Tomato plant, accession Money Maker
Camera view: bottom (45 deg); turntable rotation: 300 degrees
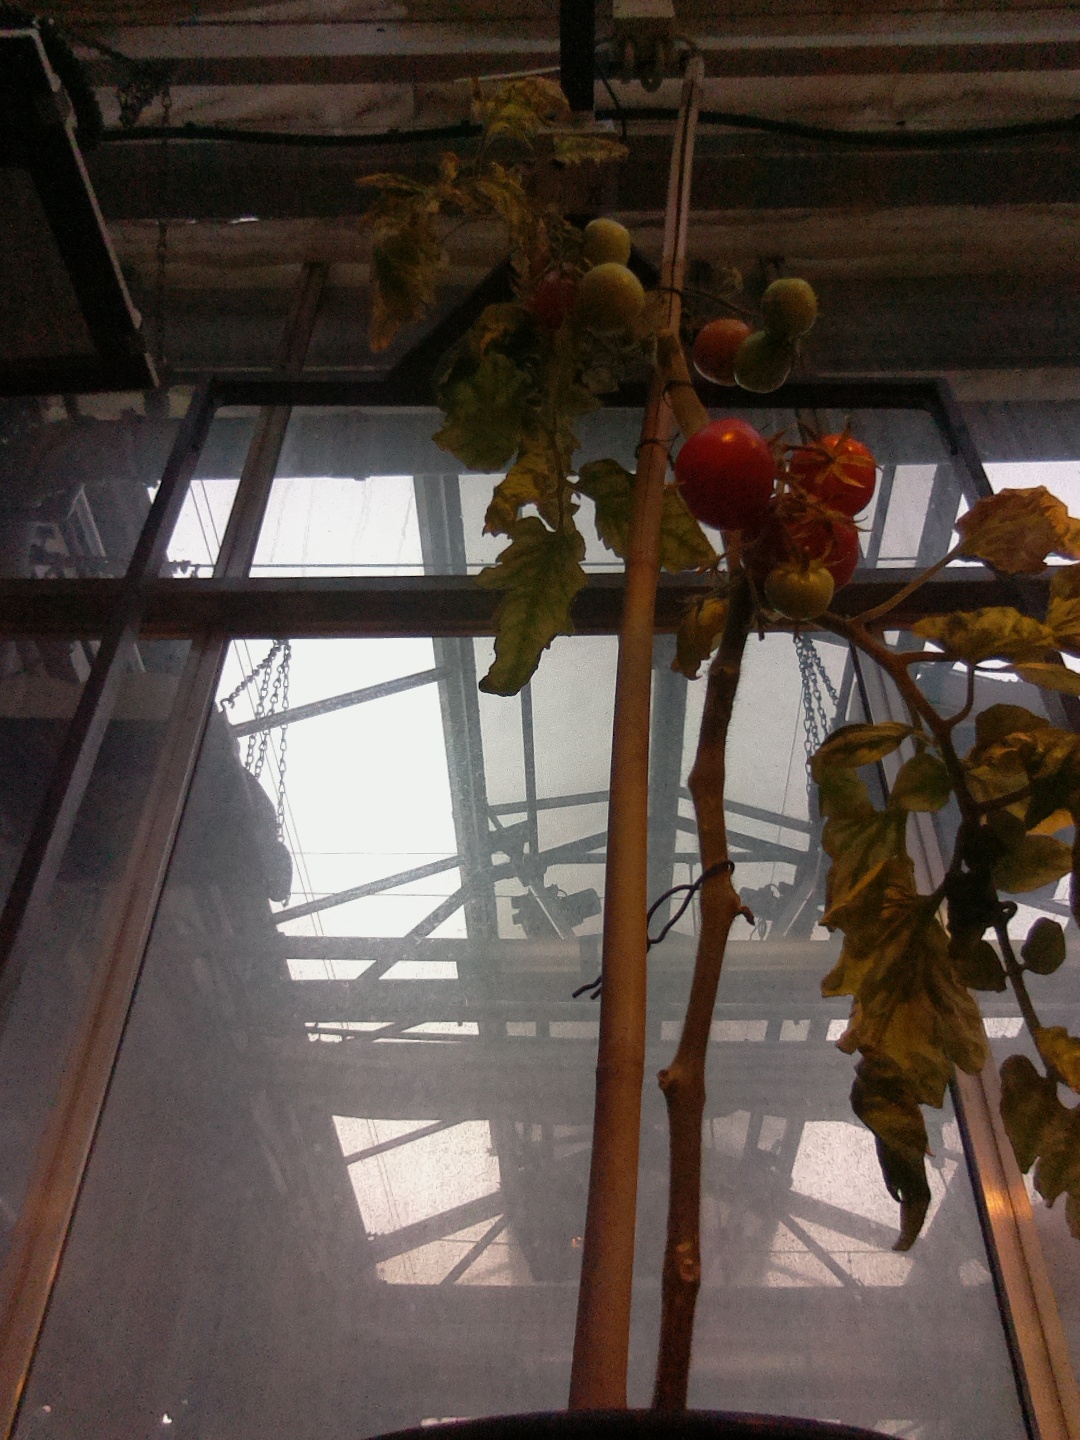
BBCH growth stage 84: 40%-50% of fruits show typical fully ripe color